Microstate

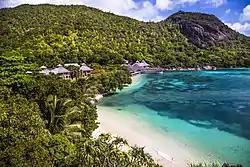
Seychelles in the Indian Ocean, the smallest independent country in Africa with

Statistical research has shown that microstates are more likely to be democracies than larger states. In 2012, Freedom House classified 86% of the countries with fewer than 500,000 inhabitants as "free". This shows that countries with small populations often had a high degree of political freedom and civil liberties, which is one of the hallmarks of democracies. Some scholars have taken the statistical correlation between small size and democracy as a sign that smallness is beneficial to the development of a democratic political system, mentioning social cohesiveness, opportunities for direct communication and homogeneity of interests as possible explanations for why this is the case.